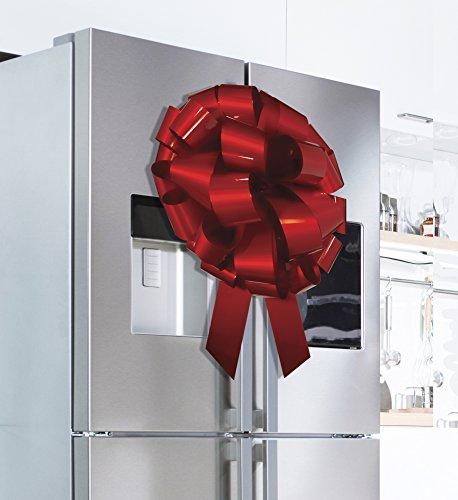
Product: MasterBow IncrediBow Jumbo Flat Pull Bow, 24-Inch, Red Lacquer
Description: Jumbo pull bow with ribbon tails, 2 clips included to secure bow's shape; ships flat, includes easy 4 step Instructions.
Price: $12.99
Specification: ProductDimensions:25.5x4x5.5inches|ItemWeight:10.4ounces|ShippingWeight:10.4ounces(Viewshippingratesandpolicies)|Manufacturer:MasterBow|ASIN:B0752N5PXW|Itemmodelnumber:53652|DatefirstlistedonAmazon:January23,2018